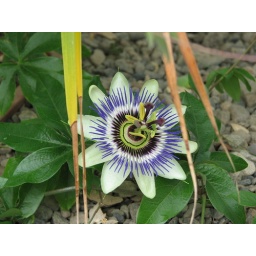
Passion flower - Green house near Museum of the Country Life